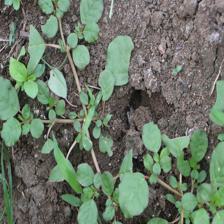
Label: BroadLeafWeed